Pip-Boy

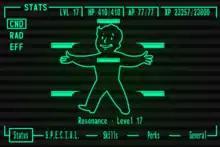
The main screen of the Pip-Boy 3000, demonstrating its monochrome monitor and use of the Vault Boy character

In the Interplay "Fallout" titles, the Pip-Boy serves as a stand-in for a menu screen. In the Bethesda titles, it is attached to the player character's arm and is looked at from a first-person perspective. The newer Pip-Boy models contains a map, quest tracker, a radio and a light-up screen function, serving as a sort of flashlight.